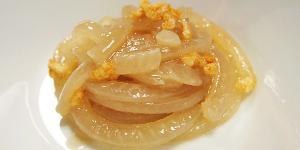
besugo vasco